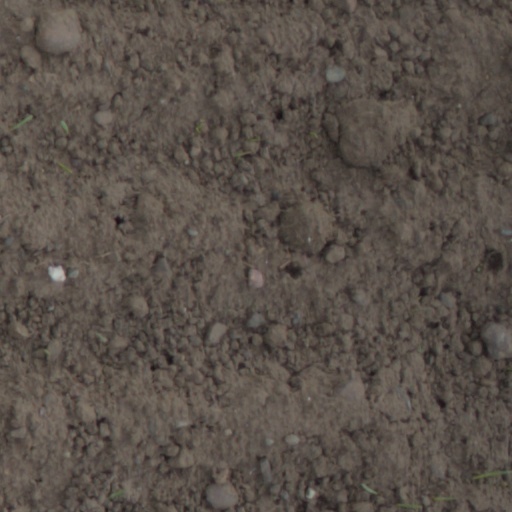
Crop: wheat